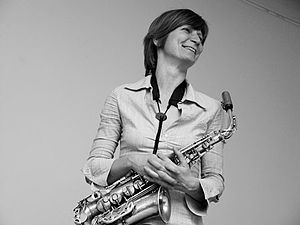
Christina von Bülow
Christina von Bülow